Andrius Bulota

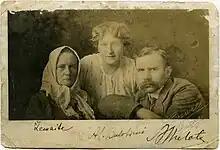
Postcard with Žemaitė, Bulotienė, and Bulota given to those who donated money for the refugee relief

Invited by the Lithuanian Relief Fund, Bulota together with his wife Aleksandra Bulotienė (as a representative of Žiburėlis society) and writer Žemaitė travelled to the United States in 1916. From March 1916 to April 1917, they toured about a hundred cities with Lithuanian American and Lithuanian Canadian communities and raised about US$50,000 for the relief efforts in Lithuania.